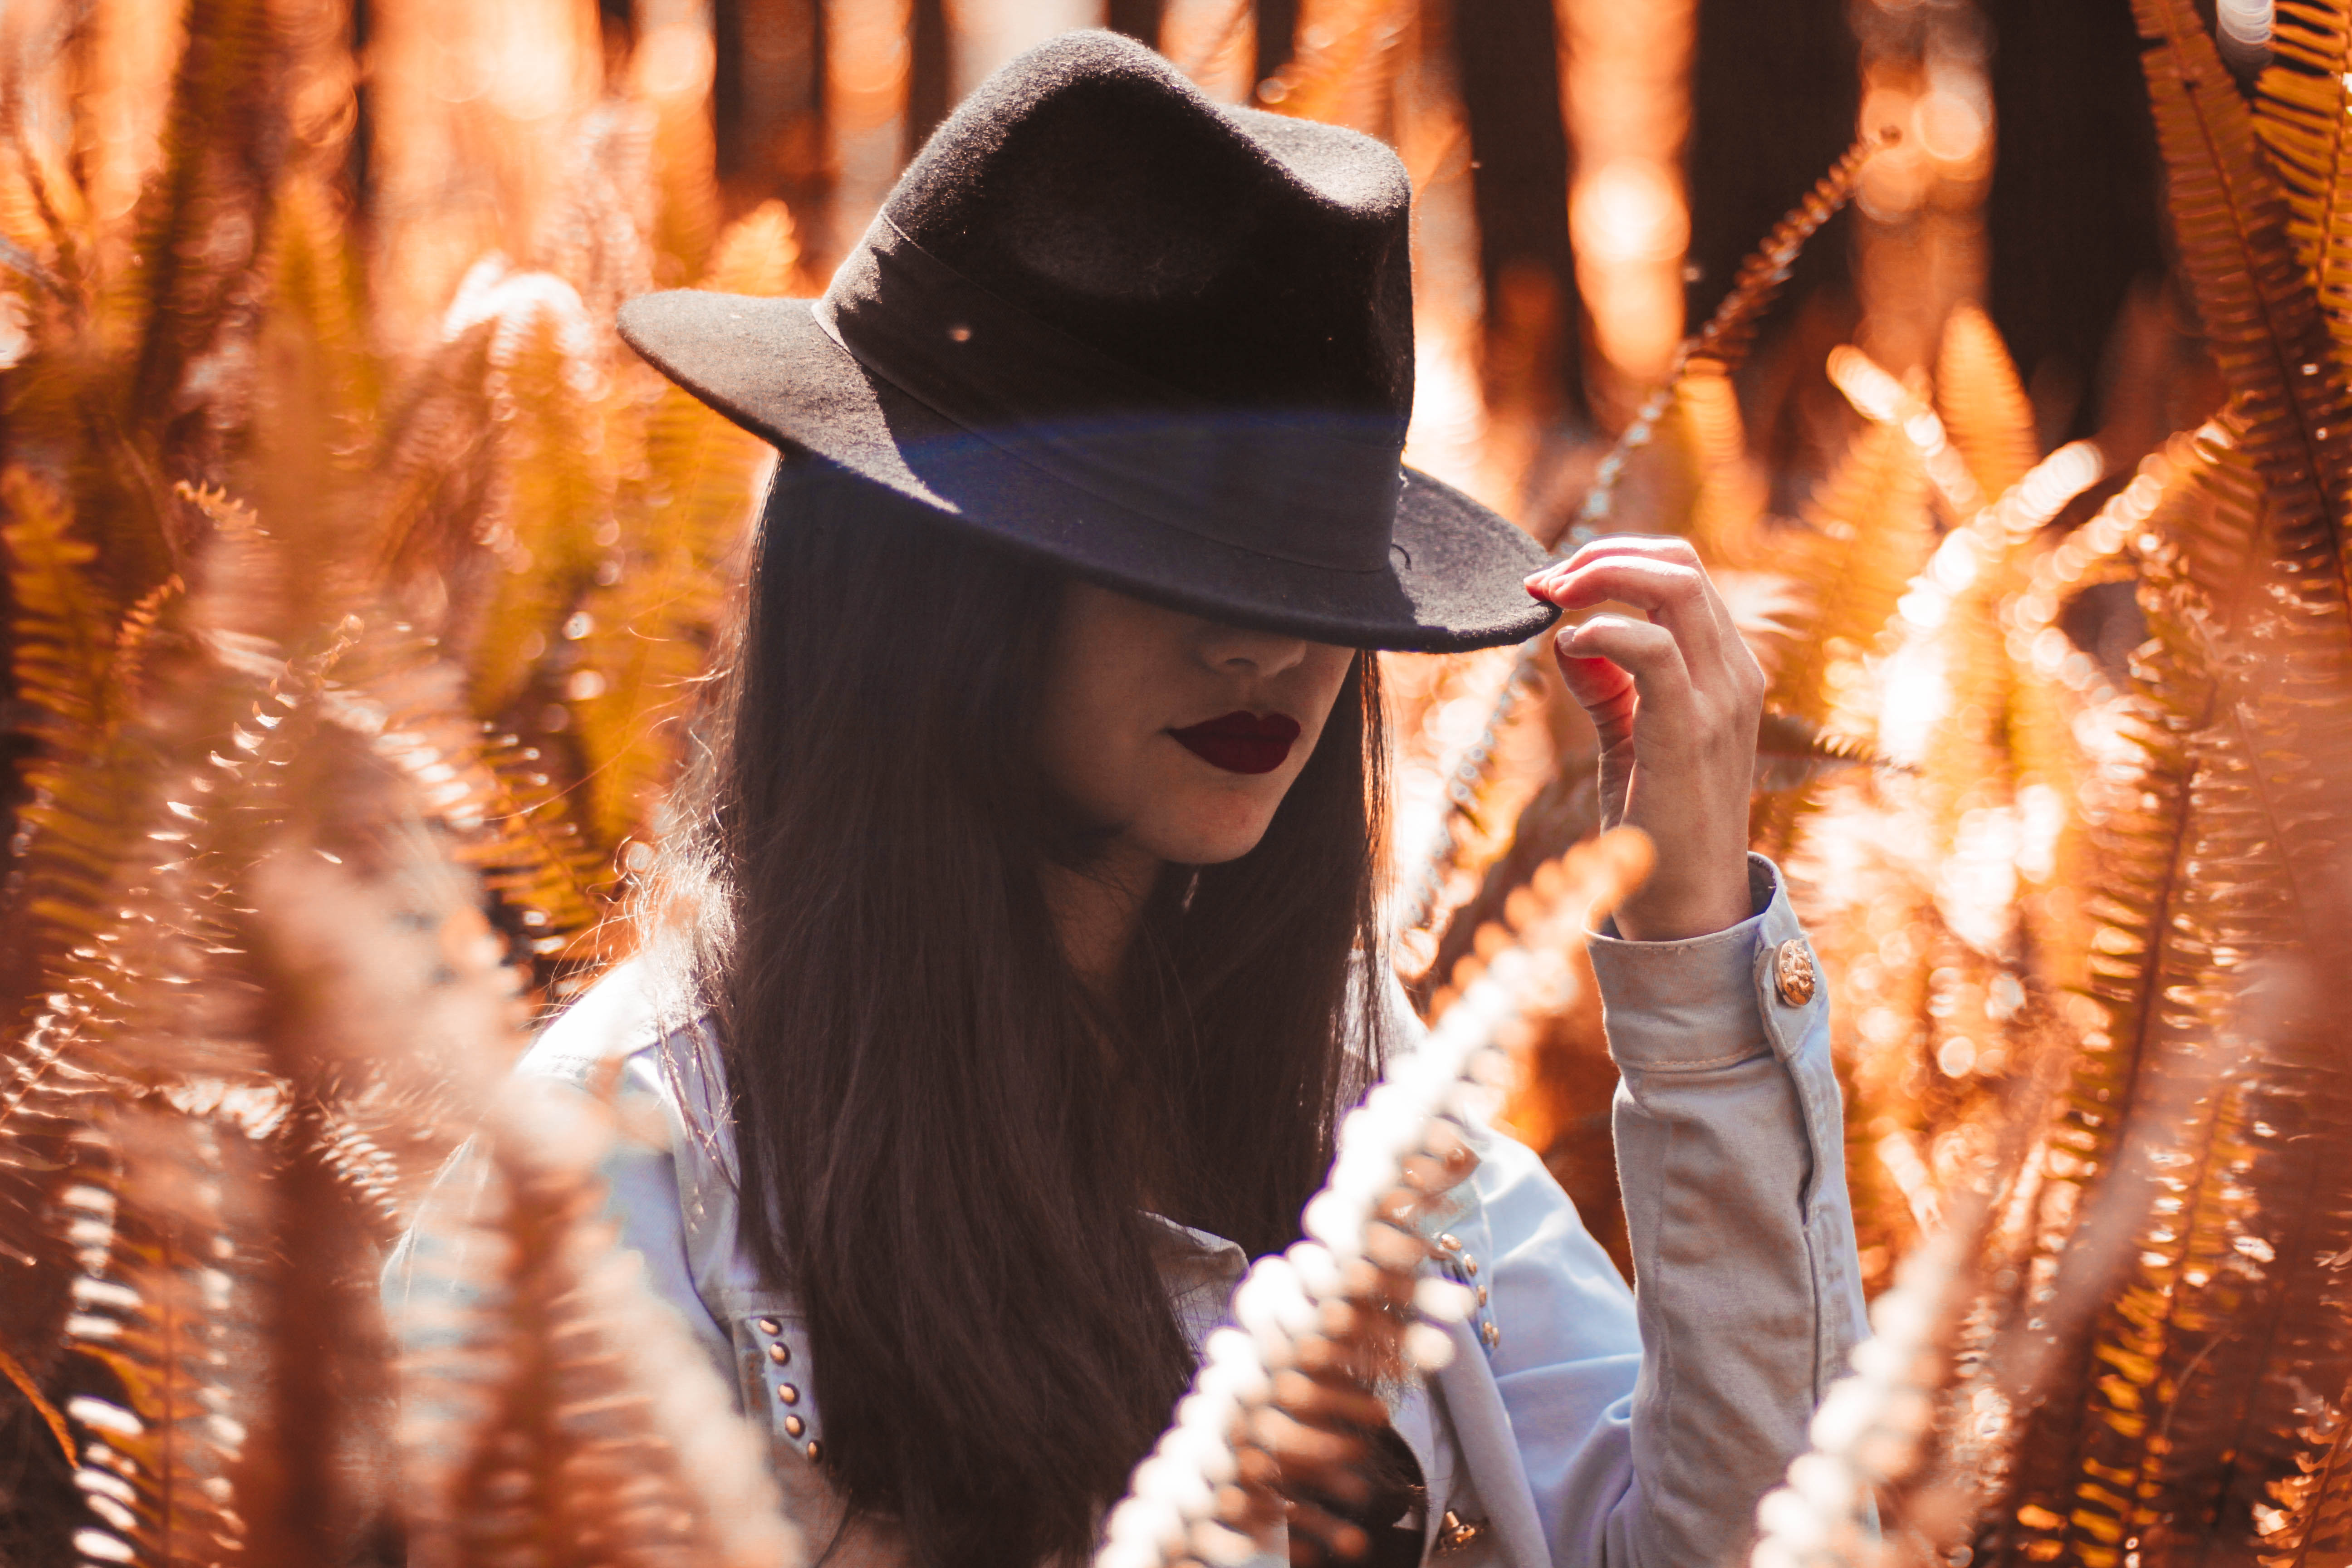
person, woman, carnival, color, autumn, hat, fashion, clothing, plants, festival